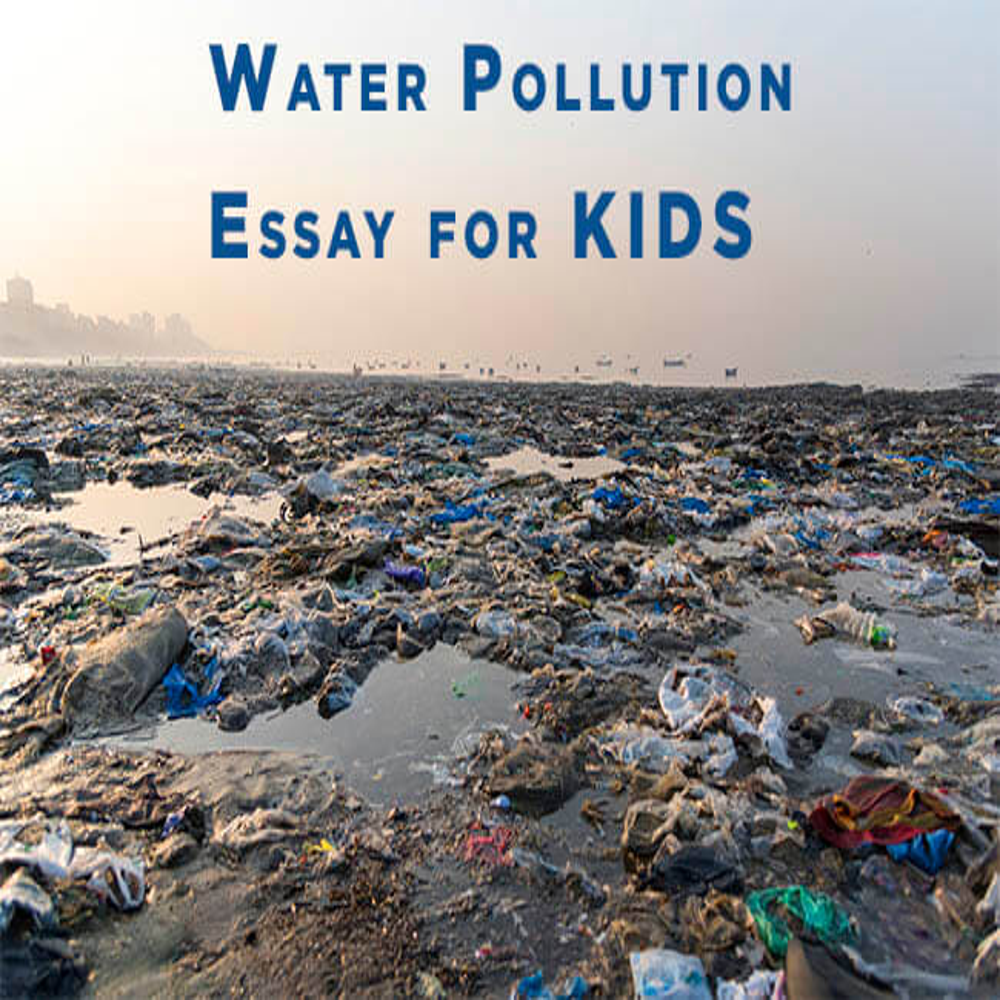
Body of water present: yes
Land polluted: no
Water polluted: yes
Pollution percentage: 100%